Fair trade cocoa

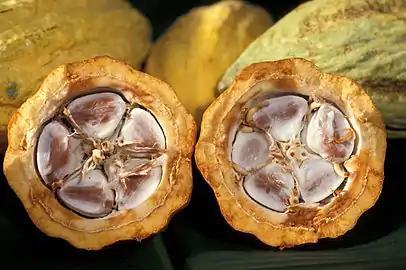
Cacao seed in the fruit or "pocha" from the "Theobroma cacao" tree

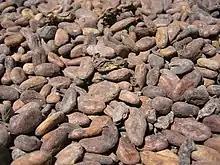
Cocoa seeds being dried before roasting

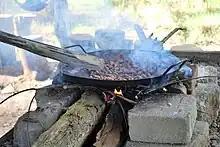
Cocoa seeds being roasted

Fair trade cocoa is an agricultural product harvested from a cocoa tree using a certified process which is followed by cocoa farmers, buyers, and chocolate manufacturers, and is designed to create sustainable incomes for farmers and their families. Companies that use fair trade certified cocoa to create products can advertise that they are contributing to social, economic, and environmental sustainability in agriculture.